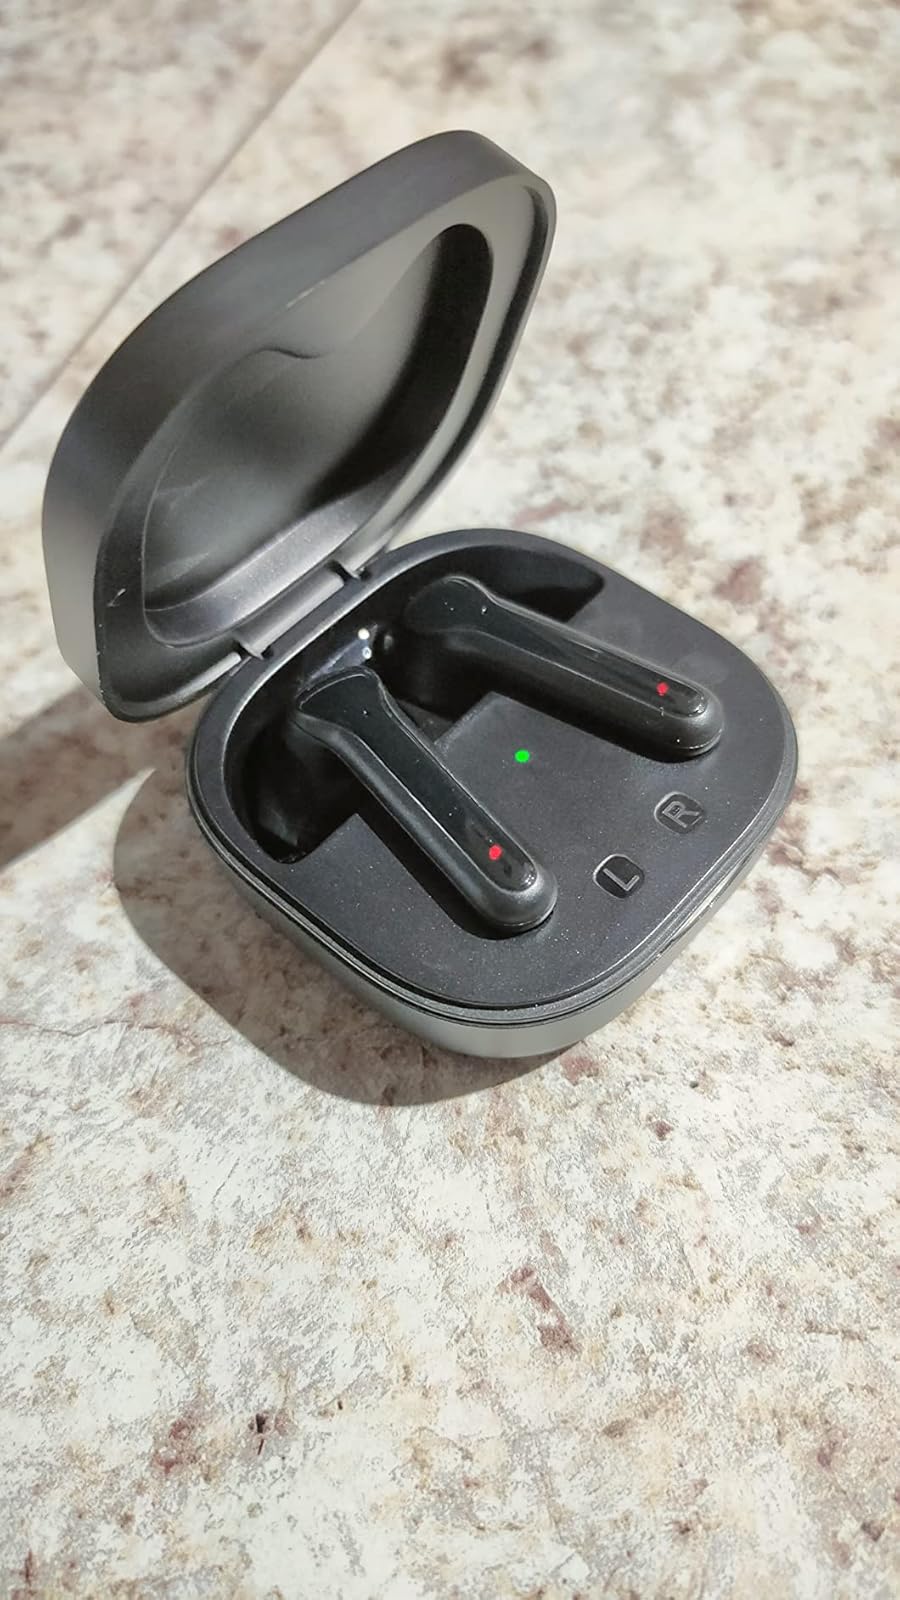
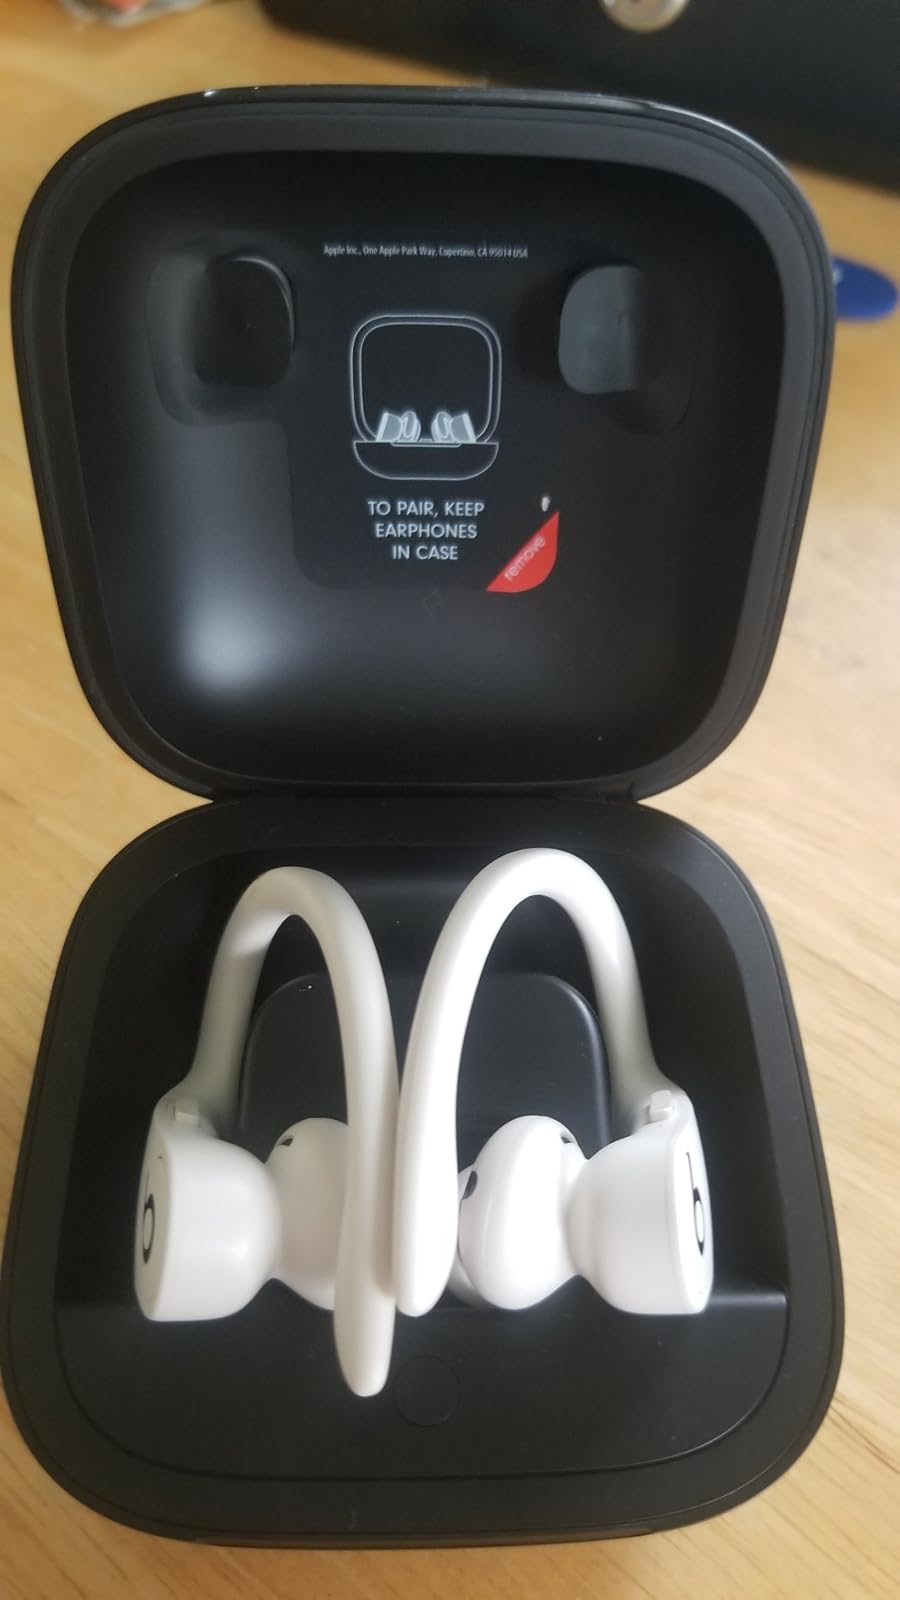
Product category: earbuds
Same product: no